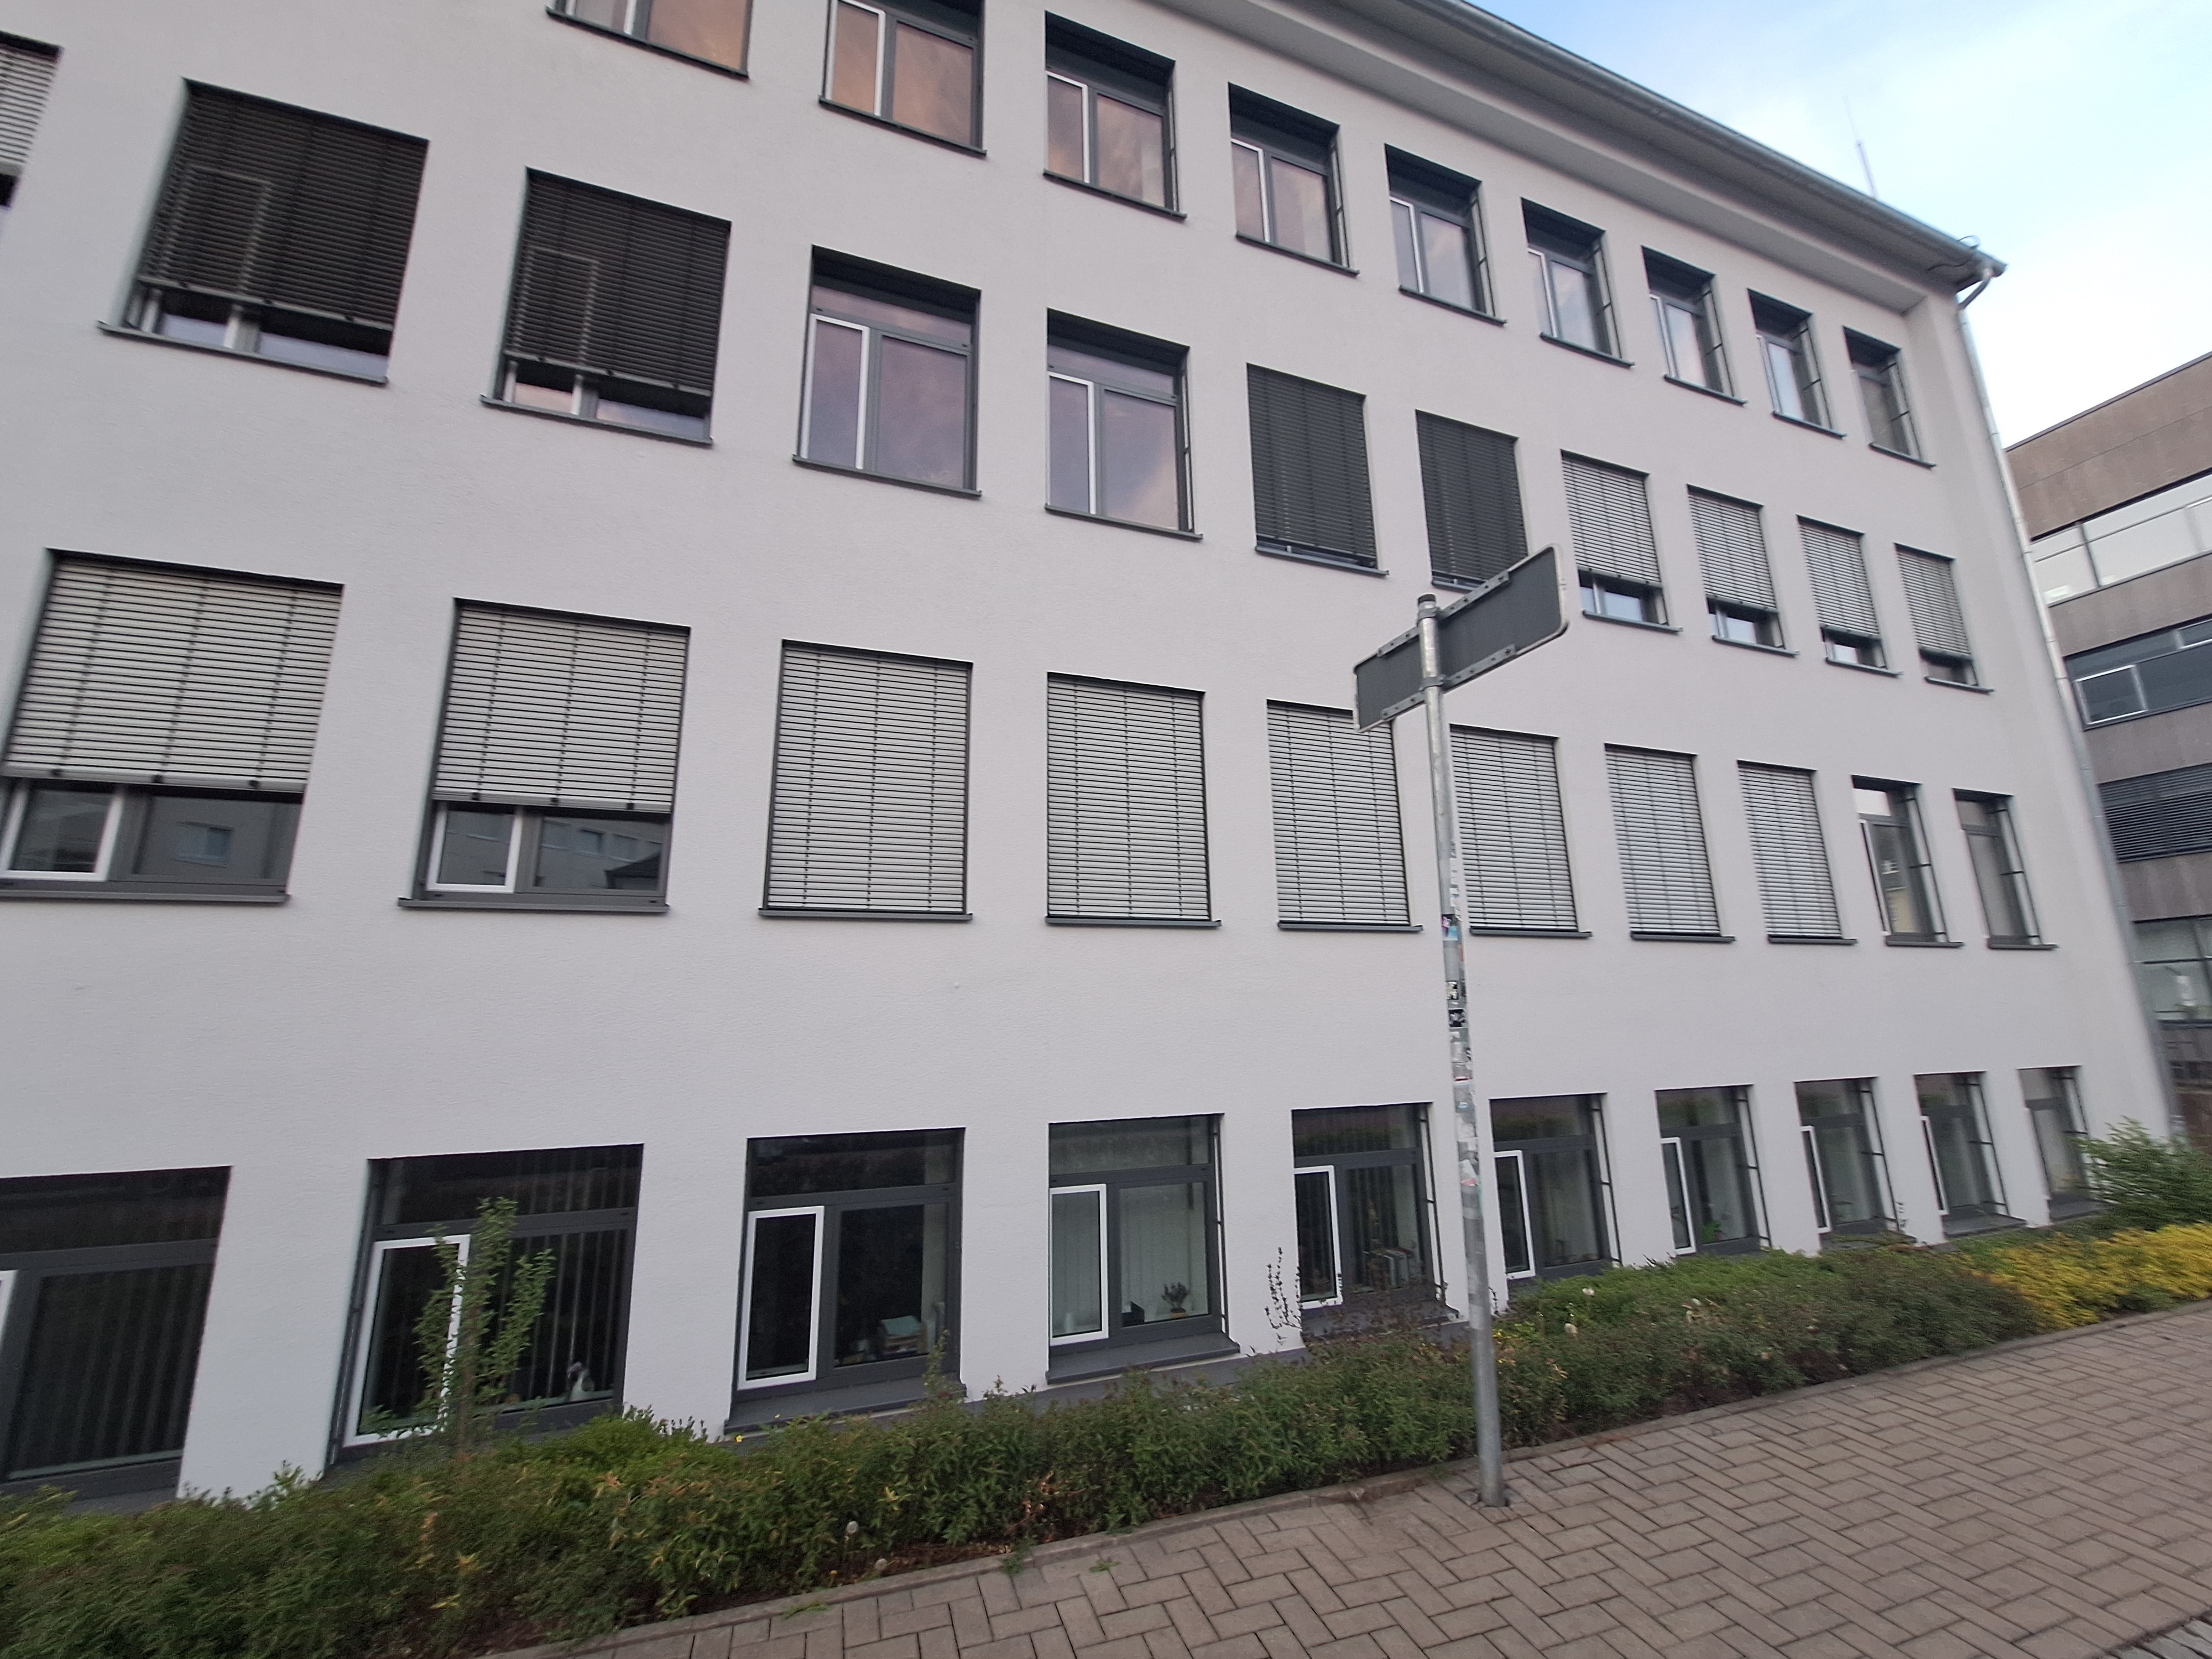
Building: Biegenstraße 12